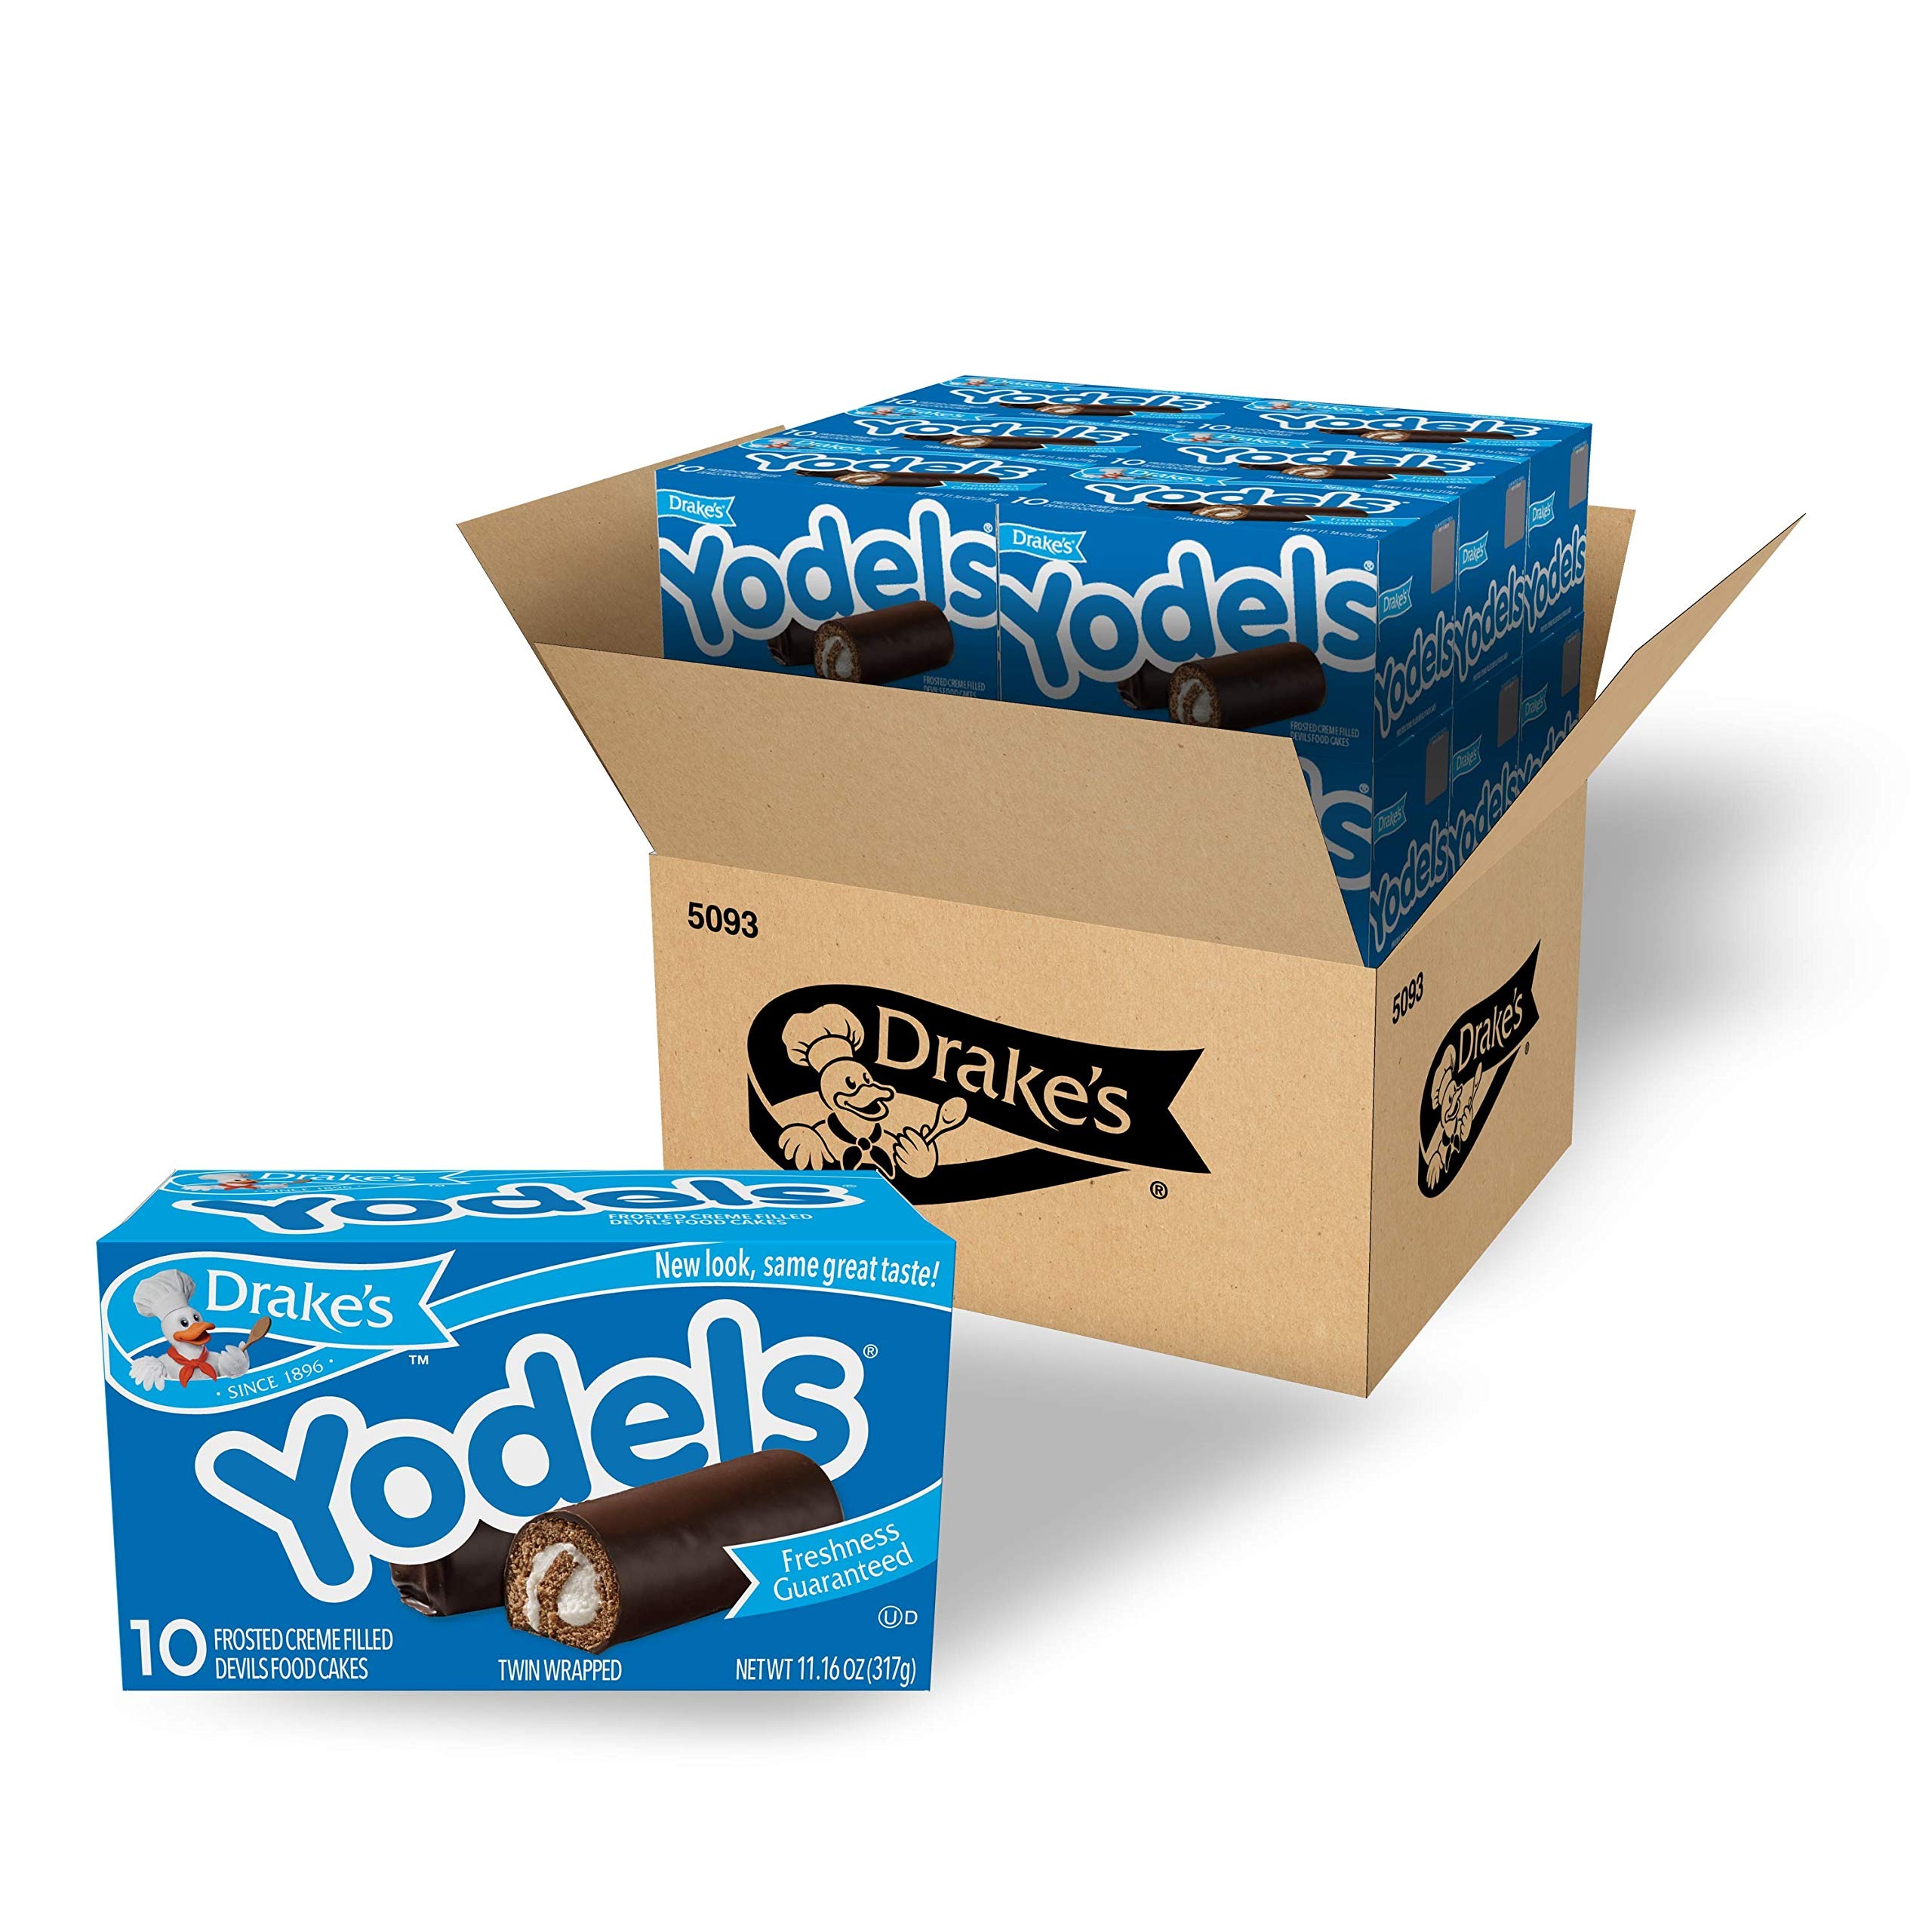
Item Name: Drake's Yodels, 120 Twin-Wrapped Devils Food Cake Rolls (Pack of 12)
Bullet Point 1: Includes 12 boxes of Drake's Yodels
Bullet Point 2: 120 twin-wrapped devils food cake rolls
Bullet Point 3: Another classic Drake's favorite. Not to be mistaken with a term for those who might yodel, although these tasty cakes might have you singing.
Bullet Point 4: Our signature devils food cake is rolled with a layer of rich Drake's vanilla-flavored creme to create a fun swirl.
Bullet Point 5: This perfect blend of cake and creme is then covered in our Drake's chocolate-flavored frosting.
Value: 133.92
Unit: Ounce

Price: 32.19